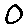
Label: 0